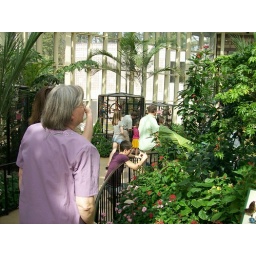
my mom in the butterfly house